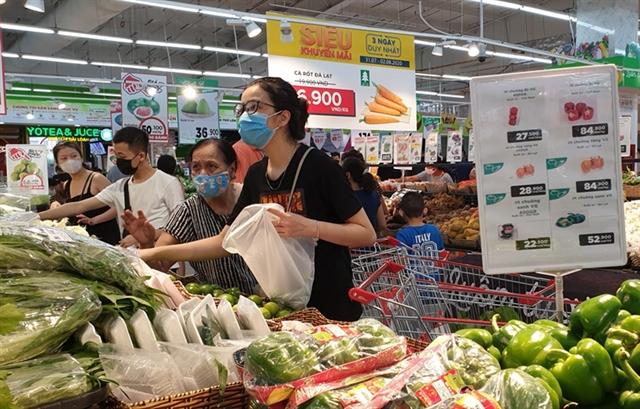
cô gái đeo kính đang cầm trên tay một chiếc túi